Laura Turpijn

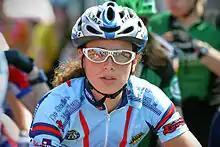
Laura Turpijn at the start of the 2004 Dutch MTB Championships

Laura Turpijn (Nijmegen, December 26, 1978 ) is a Dutch mountain biker. She is a multiple Dutch champion in this discipline and has represented the Netherlands several times in the European and World championships.